Legislative Council of Nova Scotia

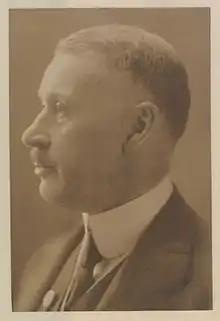
Ernest Armstrong, who promoted the 1925 reforms.

With the Assembly seemingly unable to abolish the Legislative Council without its permission, it eventually came to consider reforming the Council as a next-best alternative. The first serious reform proposal was considered in 1916, when the Assembly passed a reform bill based on the Imperial "Parliament Act 1911", which limited the veto of the House of Lords. The bill would have changed the Council's absolute veto to a suspensory veto; if the Assembly passed a bill in three successive legislative sessions over two years, the bill would go into effect notwithstanding the lack of the Council's consent. This bill, which was presented to the Council in the last days of the 1916 session at the height of the first World War, was received badly by the Council, which refused to pass it. A similar bill was considered by the Assembly the following year, but was dropped after the Council threatened not to pass any other bills sent to it by the Assembly.